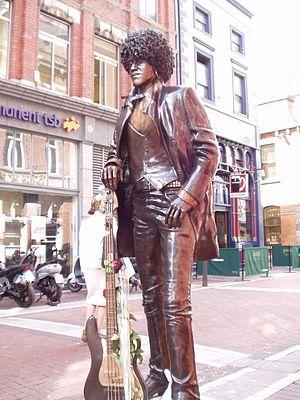
Le peuple irlandais est un groupe ethnique d'Europe de l'Ouest originaire d'Irlande, une île de l'archipel des îles Britanniques. Les personnes d'appartenance ethnique irlandaise, vivant en dehors de ce pays, sont communes dans beaucoup de pays du monde occidental, particulièrement dans les pays anglophones. D'ailleurs, ce sont les États-Unis qui accueillent le plus grand nombre de personnes d'ascendance irlandaise avec environ la moitié de la population irlandaise mondiale, c'est-à-dire dix fois plus qu'en Irlande elle-même. Néanmoins, ce n'est qu'en Irlande et en Irlande du Nord qu'ils forment la majorité de la population.
Philip Parris Lynott est un musicien irlandais, chanteur et bassiste du groupe de rock Thin Lizzy.